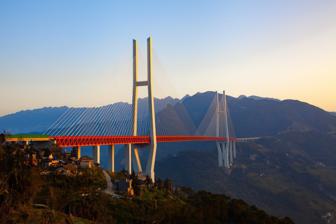
Building: Duge Bridge
Country: China
Year built: 2016
Bridge in the provinces of Guizhou and Yunnan, China Duge Bridge 北盘江第一桥 Coordinates 26°23′12″N 104°40′32″E / 26.3866°N 104.6755°E / 26.3866; 104.6755 Carries G56 Hangzhou–Ruili Expressway Crosses Nizhu River Locale Shuicheng County , Guizhou Xuanwei , Yunnan , China Official name Beipan River Hangrui Expressway Bridge Characteristics Design Cable-stayed Total length 1,340 m (4,400 ft) Height 269 m (883 ft) Longest span 720 m (2,360 ft) Clearance below 565 m (1,854 ft) History Construction end 10 September 2016 Opened 29 December 2016 Location Beipan River First Bridge Simplified Chinese 北 盘 江 第一 桥 Traditional Chinese 北盤江第一橋 Transcriptions Standard Mandarin Hanyu Pinyin Běipán Jiāng Dìyīqiáo Beipan River Large Bridge Simplified Chinese 北盘江 特大 桥 Traditional Chinese 北盤江特大橋 Transcriptions Standard Mandarin Hanyu Pinyin Běipán Jiāng tèdàqiáo Duge Beipan River Bridge Simplified Chinese 都 格 北盘江大桥 Traditional Chinese 都格北盤江大橋 Transcriptions Standard Mandarin Hanyu Pinyin Dūgé Běipán Jiāng Dàqiáo Hang(zhou) – Rui(li) Expressway Beipan River Bridge Simplified Chinese 杭 瑞 高速 北盘江大桥 Traditional Chinese 杭瑞高速北盤江大橋 Transcriptions Standard Mandarin Hanyu Pinyin Háng–Ruì gāosù Běipán Jiāng Dàqiáo The Duge Bridge ( [tú.kɤ̌] ), also called the Beipanjiang Bridge , is a four-lane cable-stayed bridge on the border between the provinces of Guizhou and Yunnan in China. It spans the deep gorge of the Nizhu River (a tributary of the Beipan ), near the town of Duge. As of 2021, the bridge is the highest in the world , with the road deck sitting over 565 metres (1,854 ft) above the floor of the gorge. The bridge is part of the G56 Hangzhou–Ruili Expressway between Qujing and Liupanshui . The eastern tower measures 269 m (883 ft), making it one of the tallest in the world , although it is 74 m (243 ft) shorter than the 2004 Millau Viaduct 's tallest pier. Construction Construction began in 2011. The bridge was completed on 10 September 2016, and was opened to the public on 29 December 2016. It cost a total of ¥1.023 billion and took five years to build. It was recognized by Guinness World Records as the world's highest bridge in 2018. Duge Bridge dimensions; horizontal measurements are in centimetres Gallery Under construction See also Wikimedia Commons has media related to Duge Bridge . List of highest bridges List of tallest bridges List of longest cable-stayed bridge spans List of largest bridges in China References